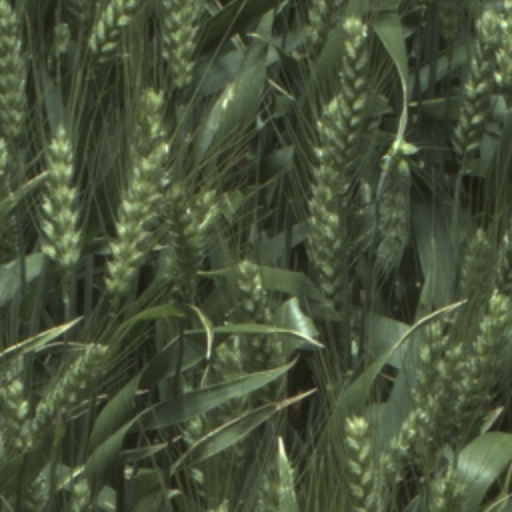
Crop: wheat